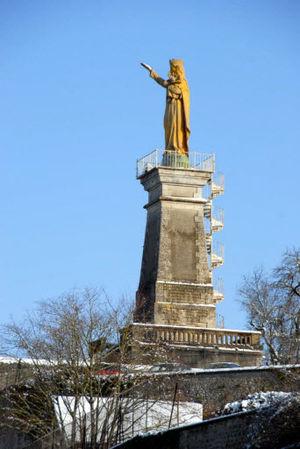
La statue Notre-Dame des dunes - Poitiers (Vienne)
Poitiers — prononcé /pwa.tje/ en français — est une commune du Centre-Ouest de la France, chef-lieu du département de la Vienne. Capitale de la région culturelle et historique du Poitou et jusqu'en 2016 de l'ancienne région administrative de Poitou-Charentes, elle constitue désormais un pôle d'équilibre au nord de la région Nouvelle-Aquitaine.
Cet article recense les œuvres d'art dans l'espace public de la Vienne, en France.
La statue de Notre-Dame des Dunes est une œuvre monumentale en bronze située dans la ville du Poitiers en France. Elle fut construite entre 1875 et 1876, à l'initiative du cardinal Pie.